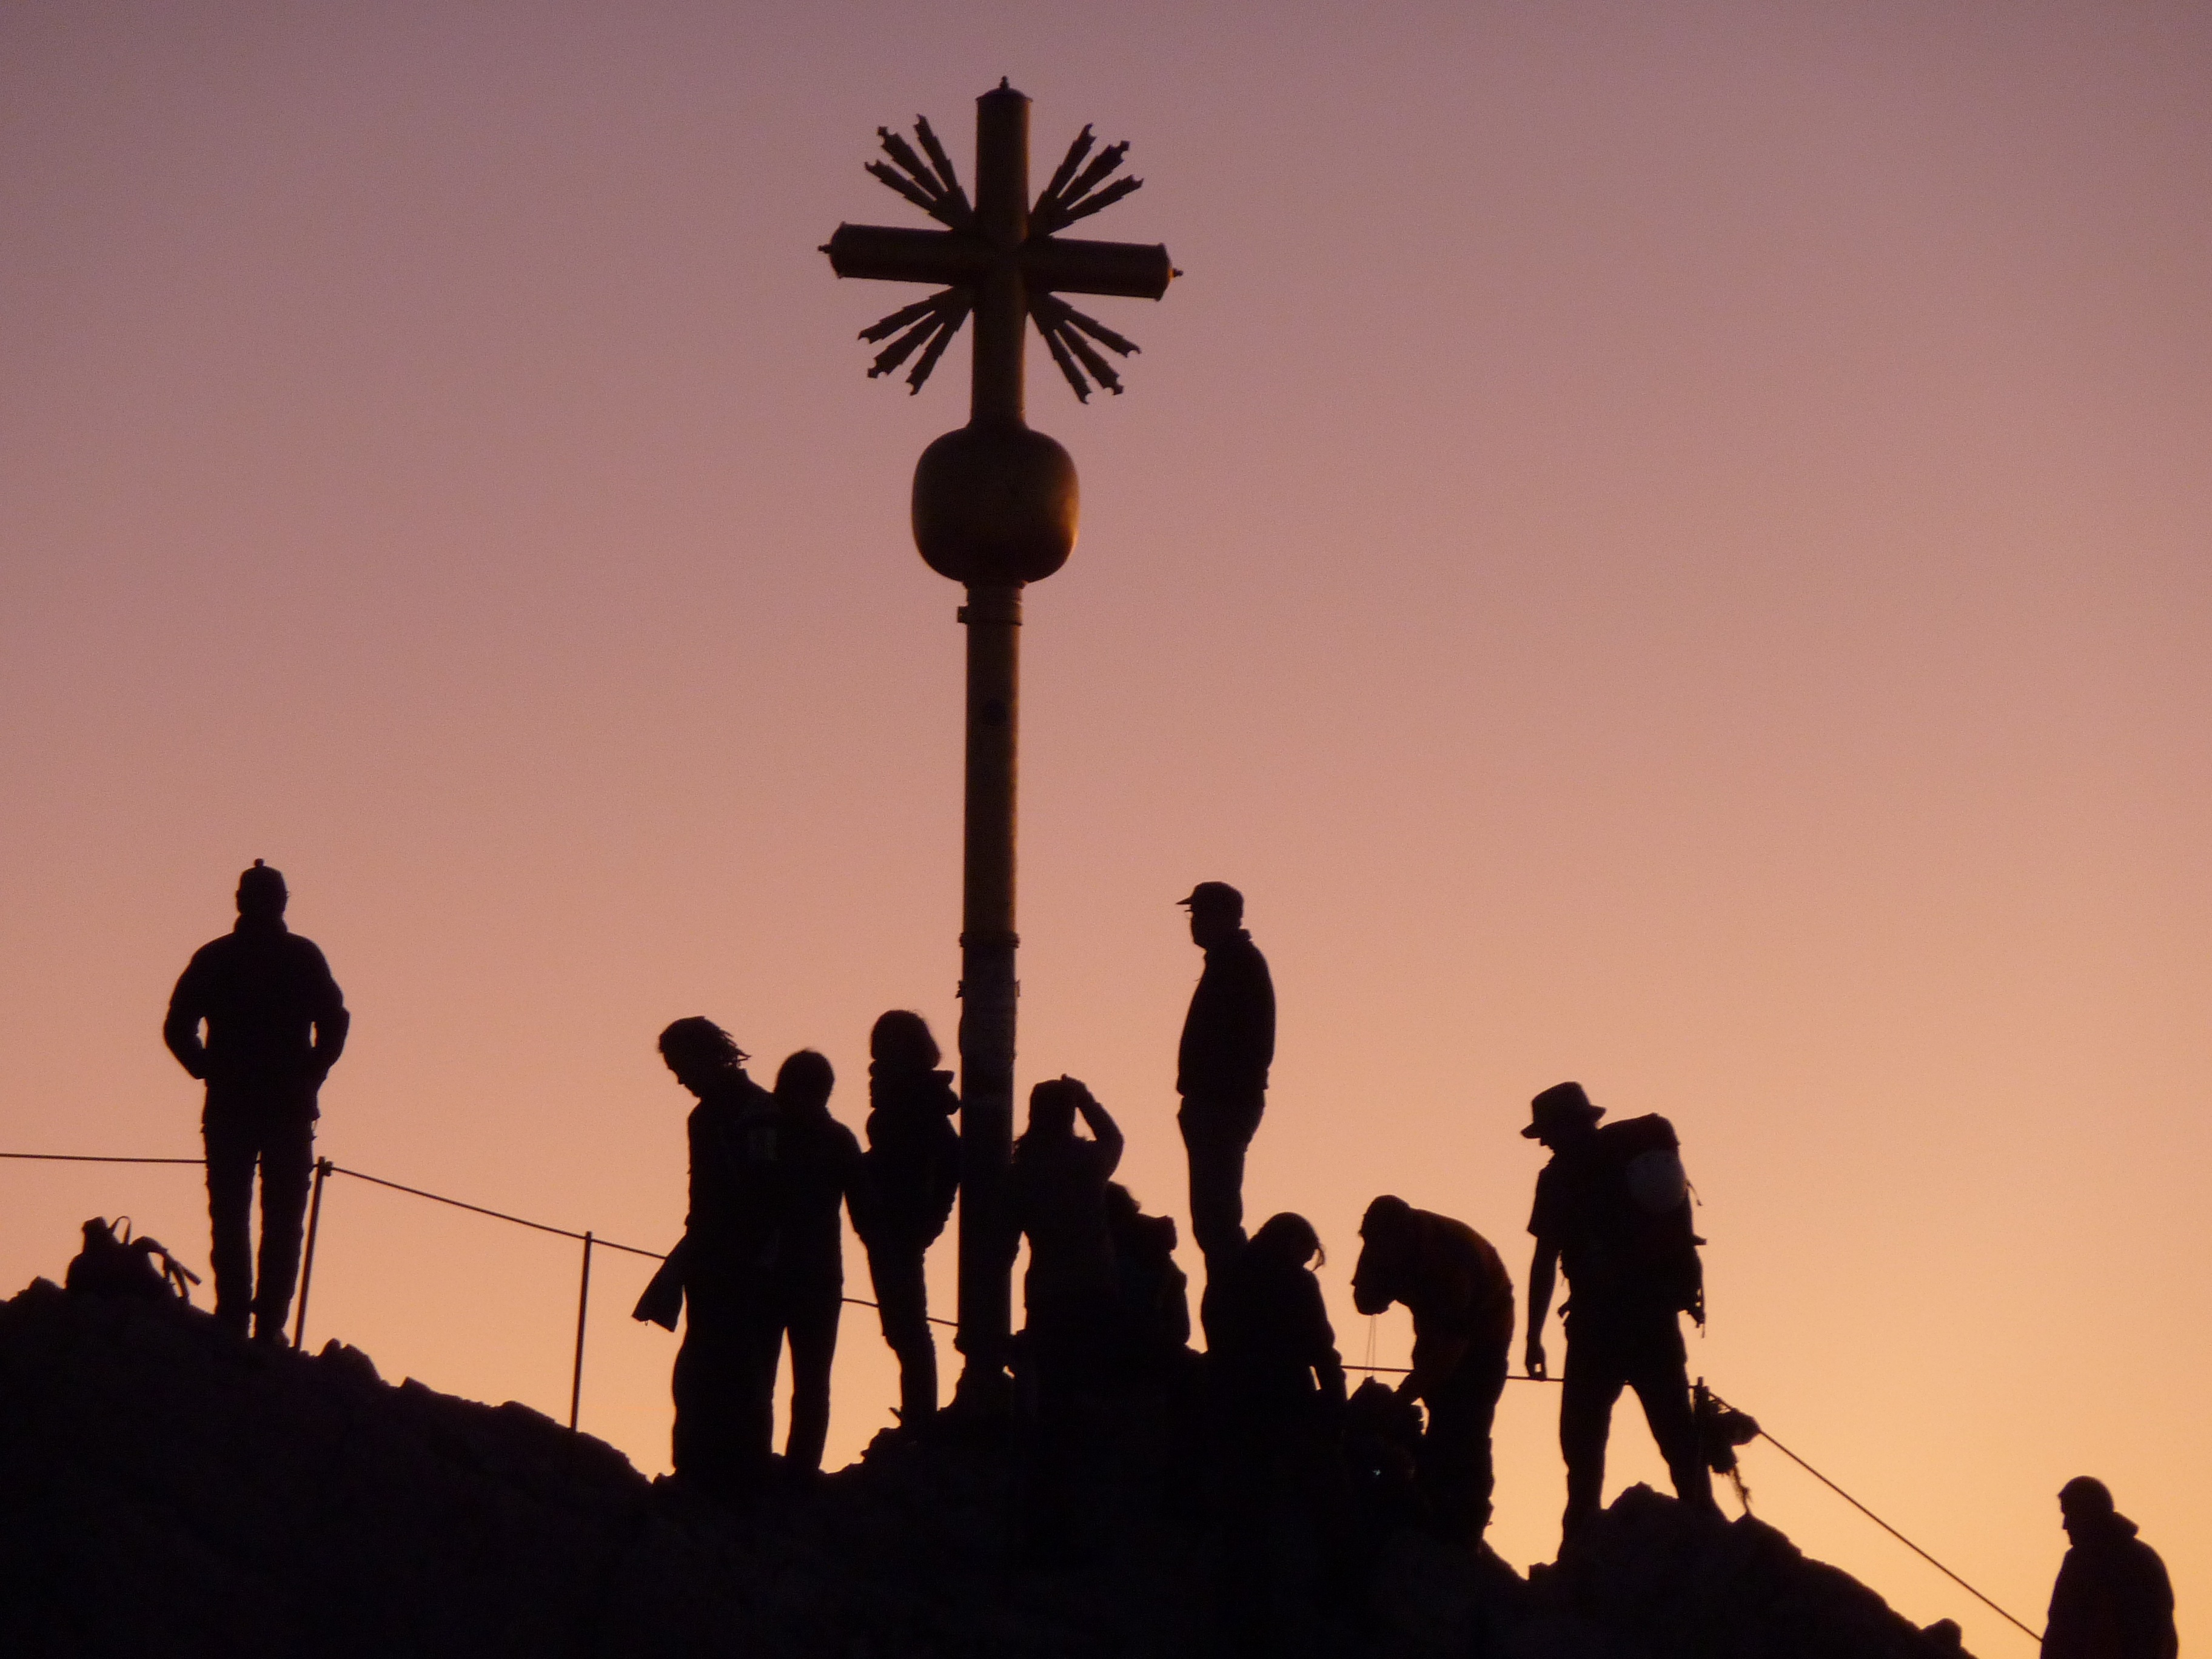
landscape, nature, silhouette, mountain, people, sky, sunrise, sunset, morning, dawn, profile, dusk, evening, red, color, desktop, cross, background image, mountain summit, background, mountaineer, wallpaper, silhouettes, wanderer, reddish, back light, personal, desktop background, summit cross, screen background, peak happiness, train syringe